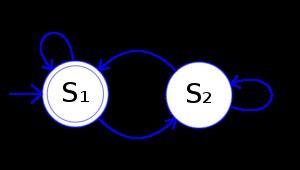
En informatique quantique et en informatique théorique, un automate fini quantique est une généralisation des automates finis où un mot est accepté selon le résultat d'une certaine mesure. Il existe plusieurs modèles des automates finis quantiques ; le plus restrictif est celui des automates dits « measure-once » de Moore et Crutchfield 2000 ; un autre est celui des automates « measure-many » de Kondacs et Watrous 1997. Ces deux modèles sont très différents l'un de l’autre ; le modèle « measure-once » se rapproche plus de la théorie classique des automates finis. D'autres définitions, plus générales, ont été proposées, en généralisation des diverses variantes des automates, par exemple par Yakaryilmaz et Say 2011. Un des objectifs de l’étude des automates fini quantiques est l’étude des langages formels qu'ils acceptent ; un autre est d'étudier les problèmes de décidabilité pour ces classes d'automates et de langages.